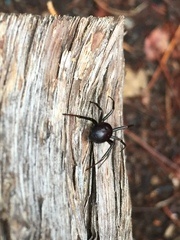
Species: Lactrodectus_hesperus